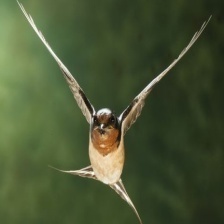
Species: BARN SWALLOW
Scientific name: HIRUNDO RUSTICA